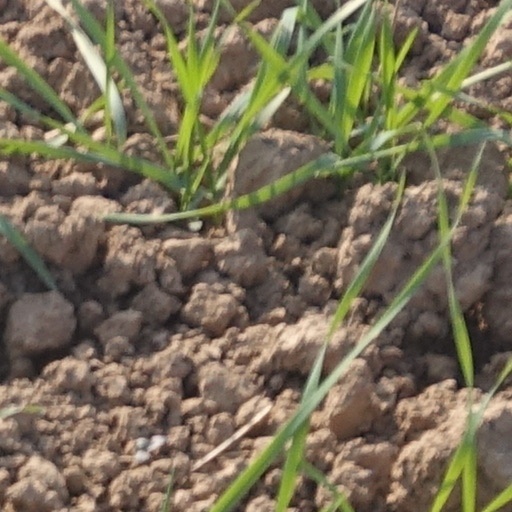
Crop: wheat